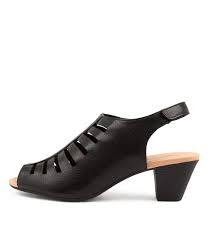
Label: Clog